Telemachy

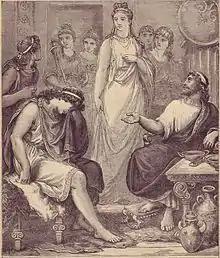
Telemachus in the palace of Menelaus (c. 1886)

In Book 4 Telemachus visits Menelaus in Sparta. Through the story-telling of Menelaus, Homer further narrates myths of the Trojan War that are not strictly the Odyssey's purview. Menelaus tells Telemachus of his own detour in Egypt on his way home from the Trojan War, during which he learned that Odysseus is still alive, a virtual captive of the nymph Calypso. His wife Helen recalls one of Odysseus' exploits during the war, which prompts Menelaus to tell his own story about Odysseus' heroism in the war. These tales of bravery and cunning both further educate Telemachus about his father, and serve as further examples of heroism to which he should aspire. The story of Orestes is revisited, again, to inspire Telemachus to take action against the suitors. Telemachus takes his own steps toward manhood when he leaves Sparta. Whereas he arrived at Pylos afraid to even speak to Nestor, upon leaving Menelaus he has enough confidence in himself to ask for a gift more appropriate for an inhabitant of rocky Ithaca. Menelaus obliges, and exchanges the chariot and team of horses he had given him for a wine bowl made by Hephaestus. Telemachus then begins his journey back home. But in Ithaca, the suitors have decided to ambush and kill Telemachus before he reaches his (669) "measure of manhood" and begin making trouble for them: in Book 2 Telemachus is considered a boy who poses no threat; by the end of Book 4 they fear his becoming a man who could stand up to them. The "Telemachy" abruptly draws to a close with this cliffhanger, the Suitors setting an ambush for Telemachus at a harbour.